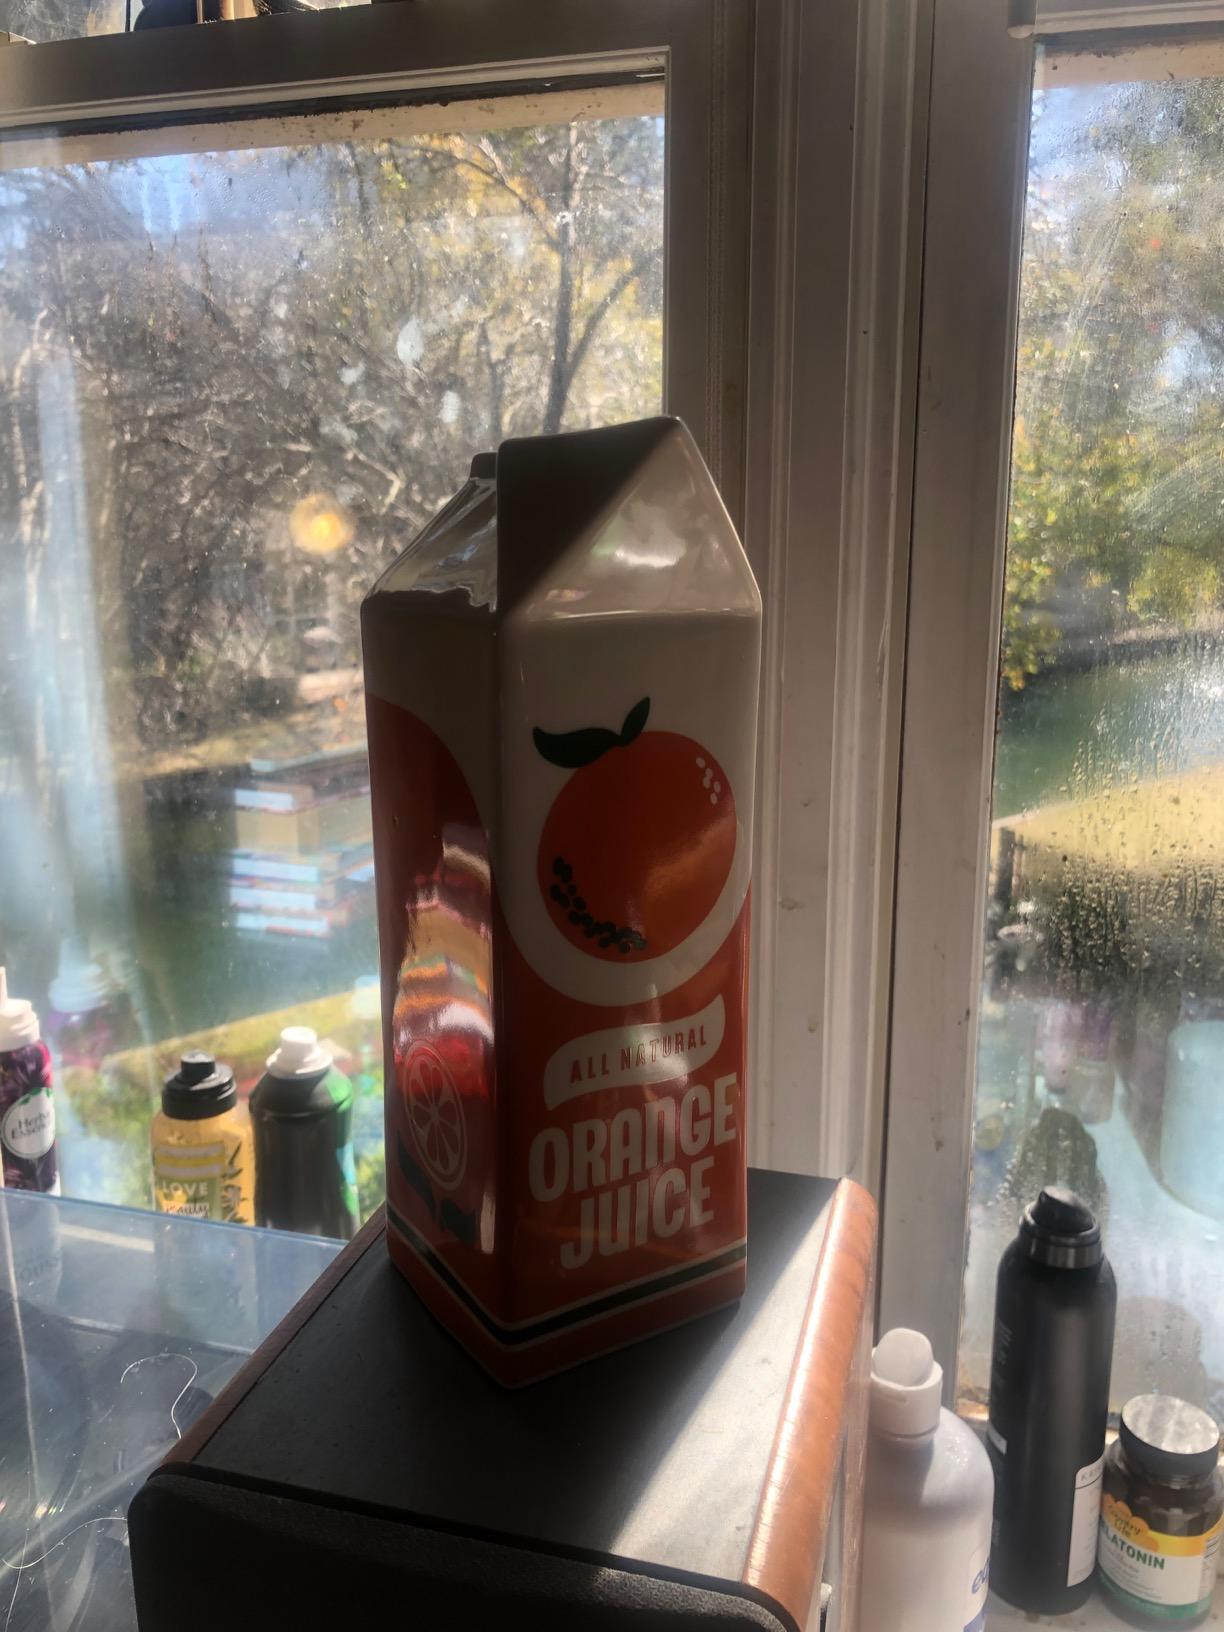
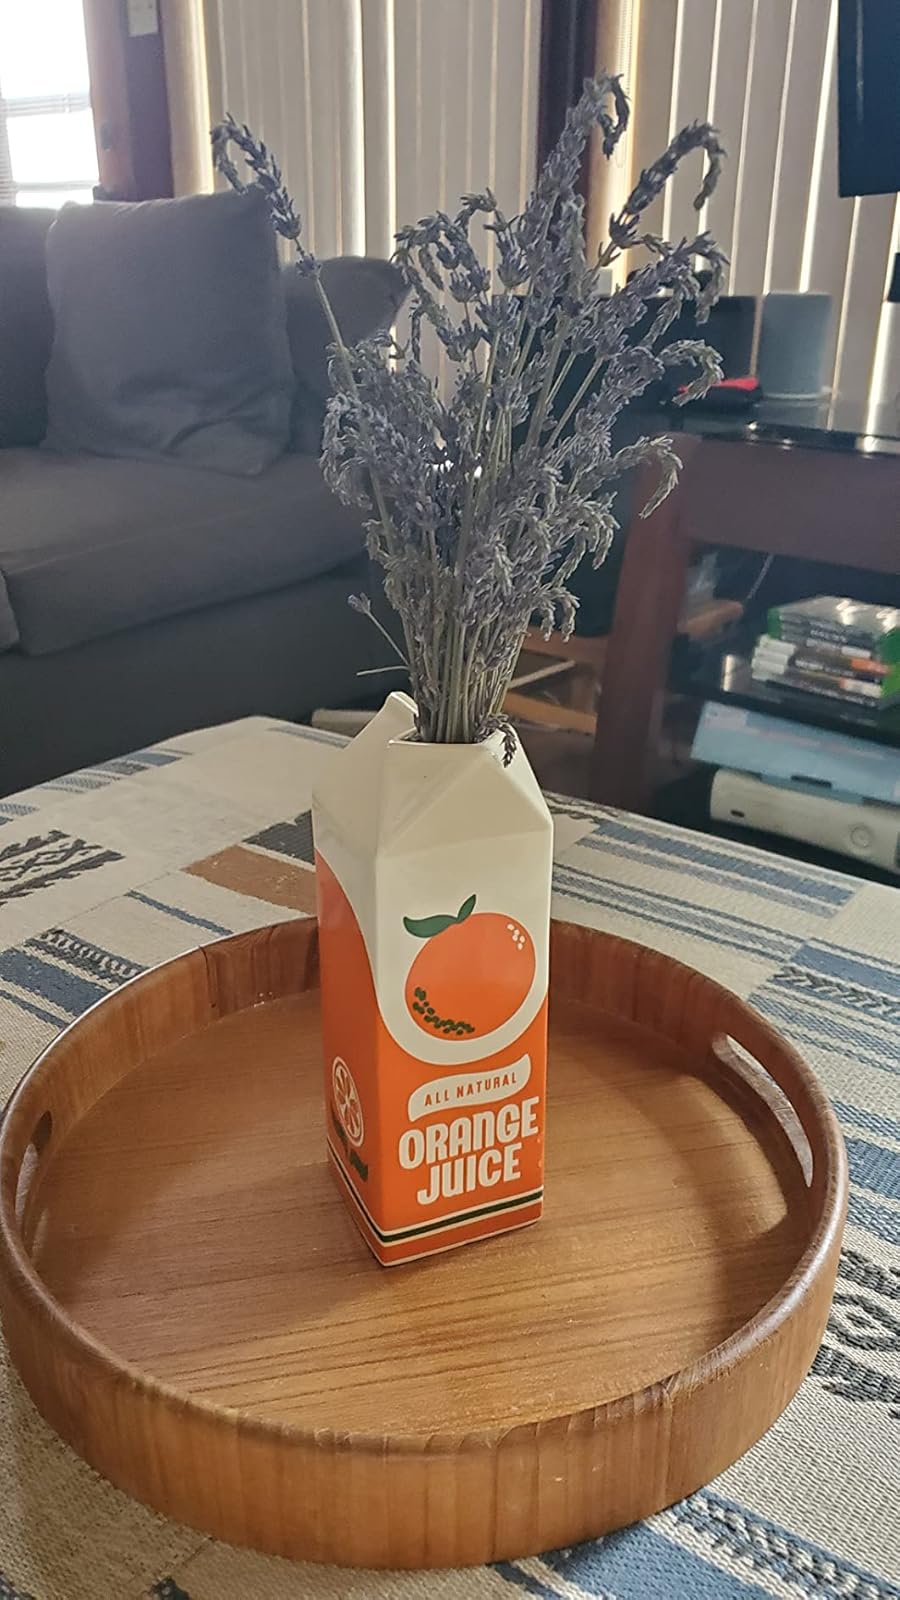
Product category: vase
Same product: yes